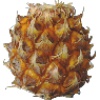
Label: Pineapple Mini 1